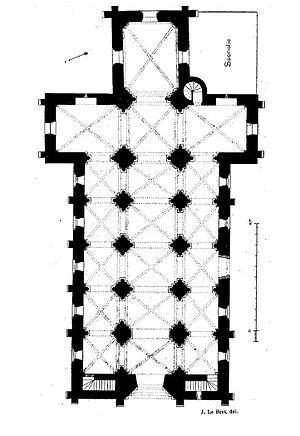
L'église Notre-Dame-de-la-Nativité est une église catholique paroissiale située à Lavilletertre, dans l'Oise, en France. Elle a été édifiée sous plusieurs campagnes rapprochées entre 1135 / 1140 et 1170 environ, et n'a jamais subi de remaniements modifiant son apparence ou sa structure depuis son achèvement. Elle peut donc s'enorgueillir d'une rare unité stylistique, et ses dimensions sont considérables par rapport à la modestie du village. C'est un édifice de plan basilical avec une nef de cinq travées flanquée de bas-côtés, un transept largement débordant et un chœur rectangulaire à chevet plat. La nef et les bas-côtés ont été bâtis en premier lieu, et reflètent le style roman à son apogée. Leur façade occidentale comporte le plus grand portail roman du Vexin français. Même sur les élévations latérales, la décoration est particulièrement aboutie, et prévoit, pour chaque fenêtre, une archivolte moulurée accompagnée d'une frise retombant sur des colonnettes à chapiteaux. À l'intérieur, l'architecture gothique s'annonce déjà par l'application systématique de l'arc brisé sur les grandes arcades et les voûtes, ainsi qu'à travers la composition rigoureuse des piliers fasciculés.